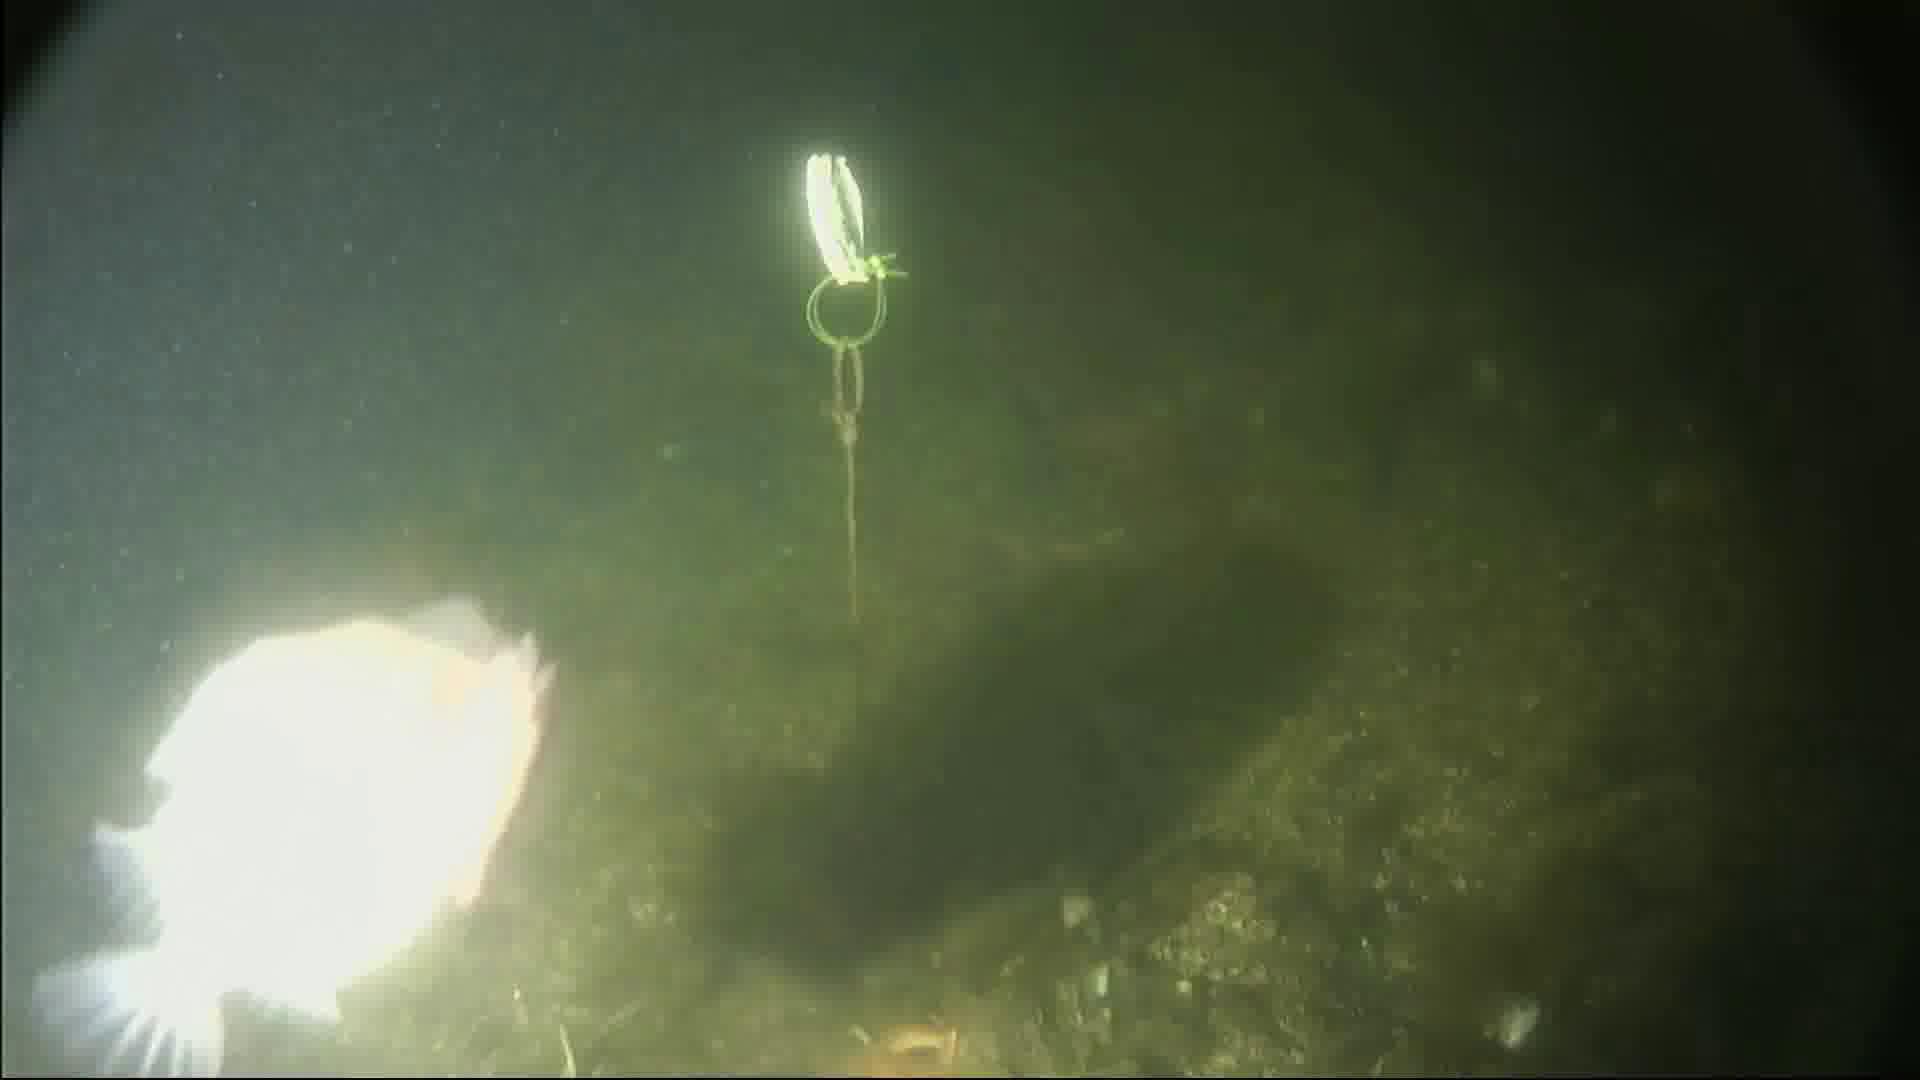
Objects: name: fish
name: starfish